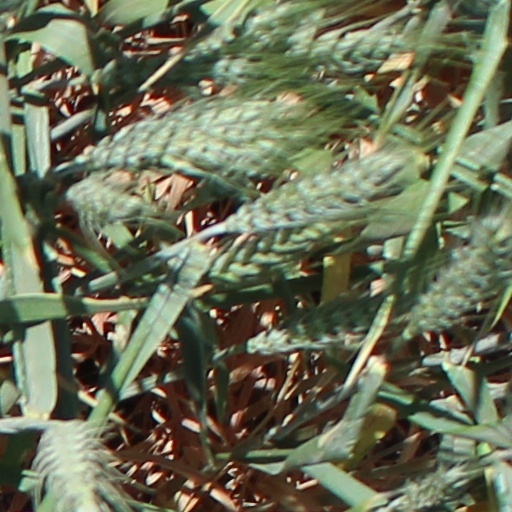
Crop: wheat